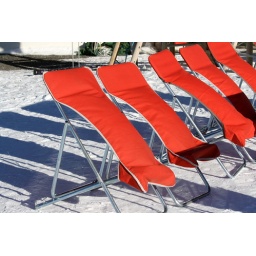
red chairs in snow